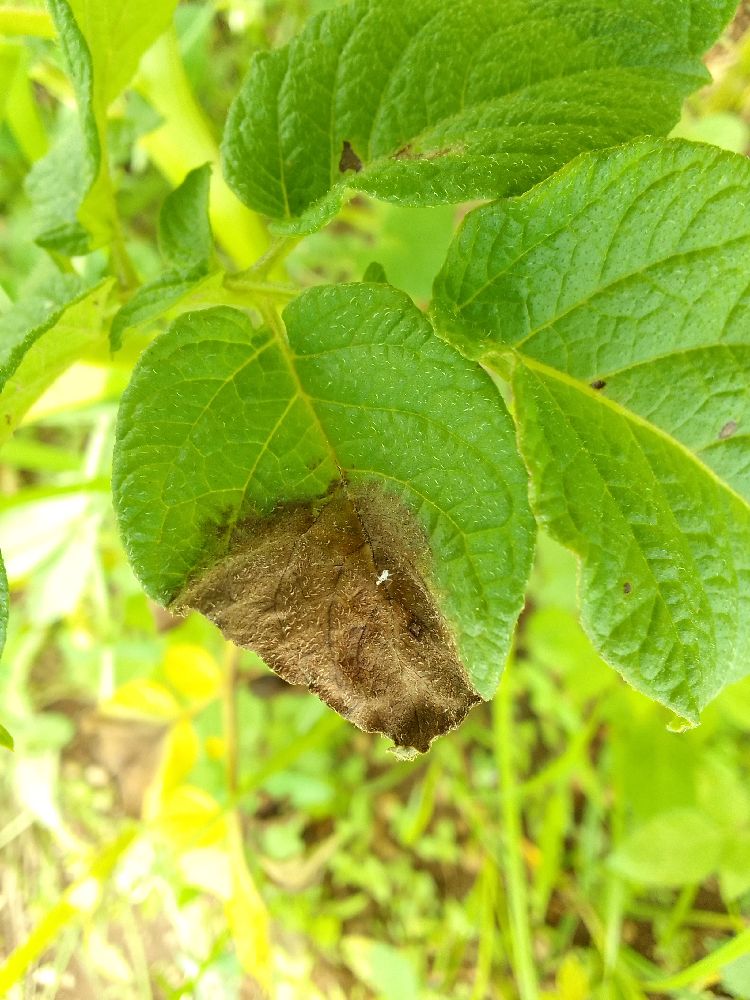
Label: Late blight